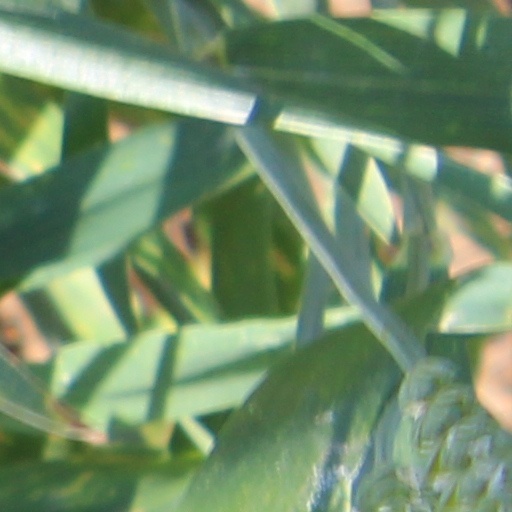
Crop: wheat